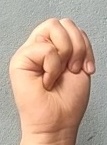
ASL sign: M